Kyaukmyaung (Sagaing)

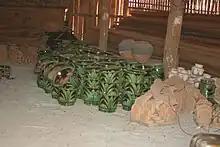
Pots ready to be sold

Since the 1990s, the large domestic demand for glaze wear has dramatically decreased. This is largely due to the fact that these pots last a very long time. This factor, along with the high cost of production, has caused most of the small scale factories to go out of business. Leaving behind the four factories that make up Kyaungmyauk pottery village, each of these factories follow a similar structure of being led by a single entrepreneur who oversees all of the production and coordination with wholesale vendors and stores in Yangon and father down the river. The wages vary based upon the level of skill of the workers, but skilled positions such as throwers are paid four U.S. dollars a day and wood gatherers $3 a day. All workers are allowed to take out a $500 loan from the owner every year to help them with their finances.